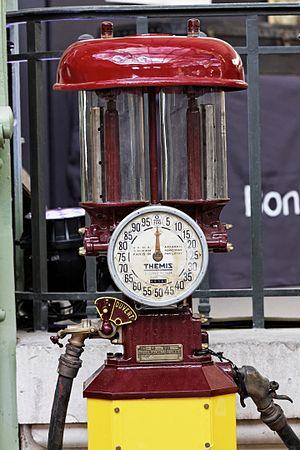
Une station-service, ou essencerie dans plusieurs pays d'Afrique francophone, aussi appelée station essence, station d’essence, station à essence, ou encore pompe à essence est une infrastructure positionnée sur le bord d'une route ou d'une autoroute destinée principalement à fournir du carburant aux automobilistes. Le mot « station-service » est un calque de la locution anglaise.